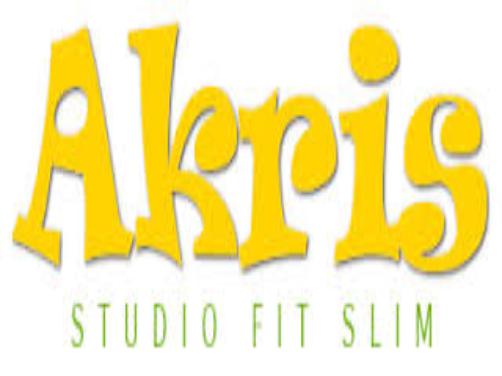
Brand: Akris
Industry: Clothes